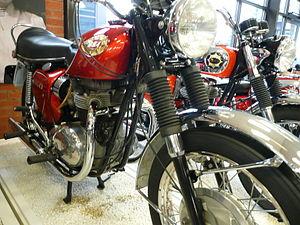
La BSA Lightning A65 était une Motocyclette bicylindre britannique 650 cm³ fabriquée par BSA à Birmingham entre 1965 et 1972.